Mara (demon)

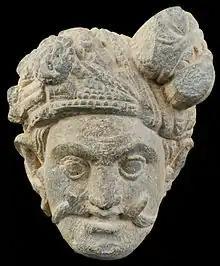
Relief fragment of Mara in Gandhara style, found in Swat Valley

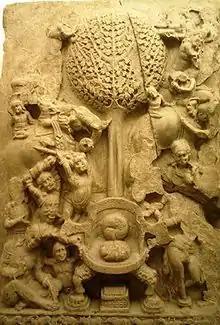
Mara's assault on the Buddha (an aniconic representation: the Buddha is only symbolized by his throne), 2nd century, Amaravati Stupa, India

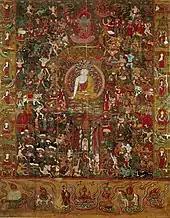
Mara, his lustful daughters, and demonic army, attempting to tempt Buddha, on a 10th-century icon from Mogao Caves

Mara, in Buddhism, is a malignant celestial Asura king who tried to stop Prince Siddhartha from Awakening by trying to seduce him with his celestial Army and a vision of beautiful women who, in various legends, are often said to be Mara's daughters.